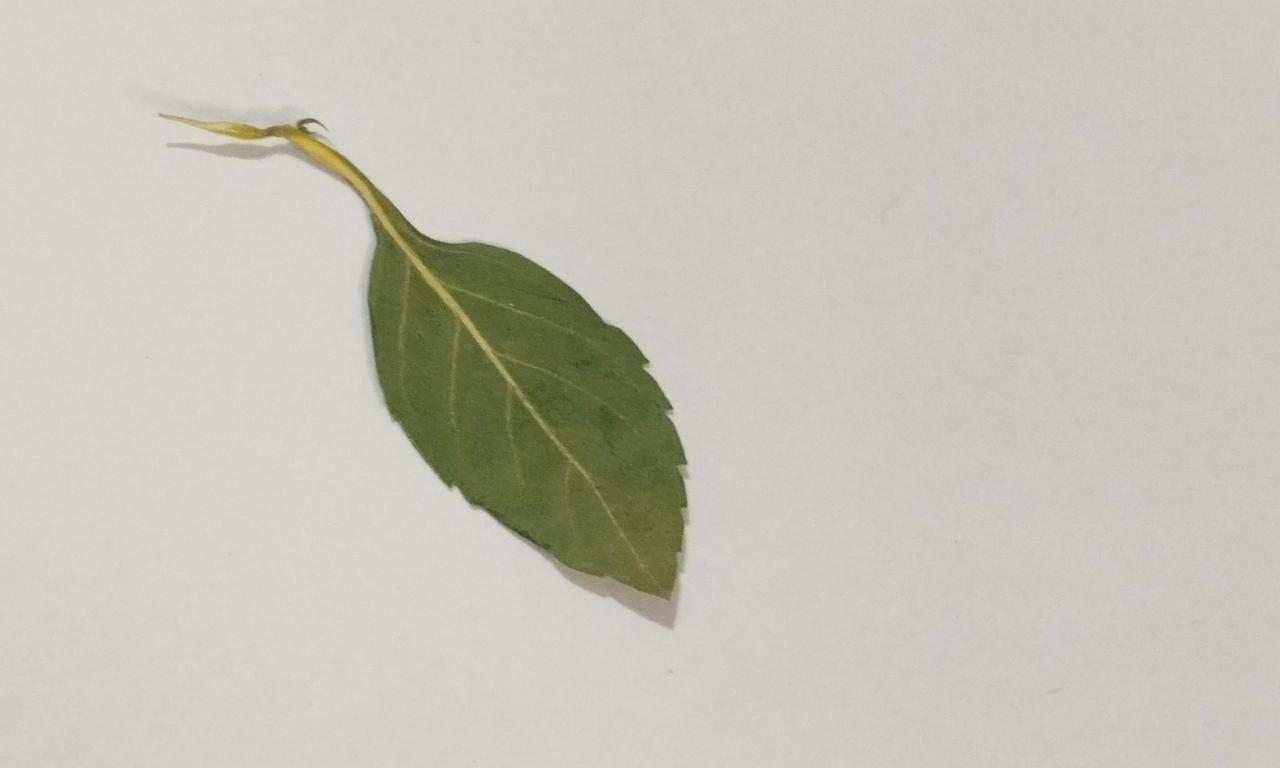
Label: Dried